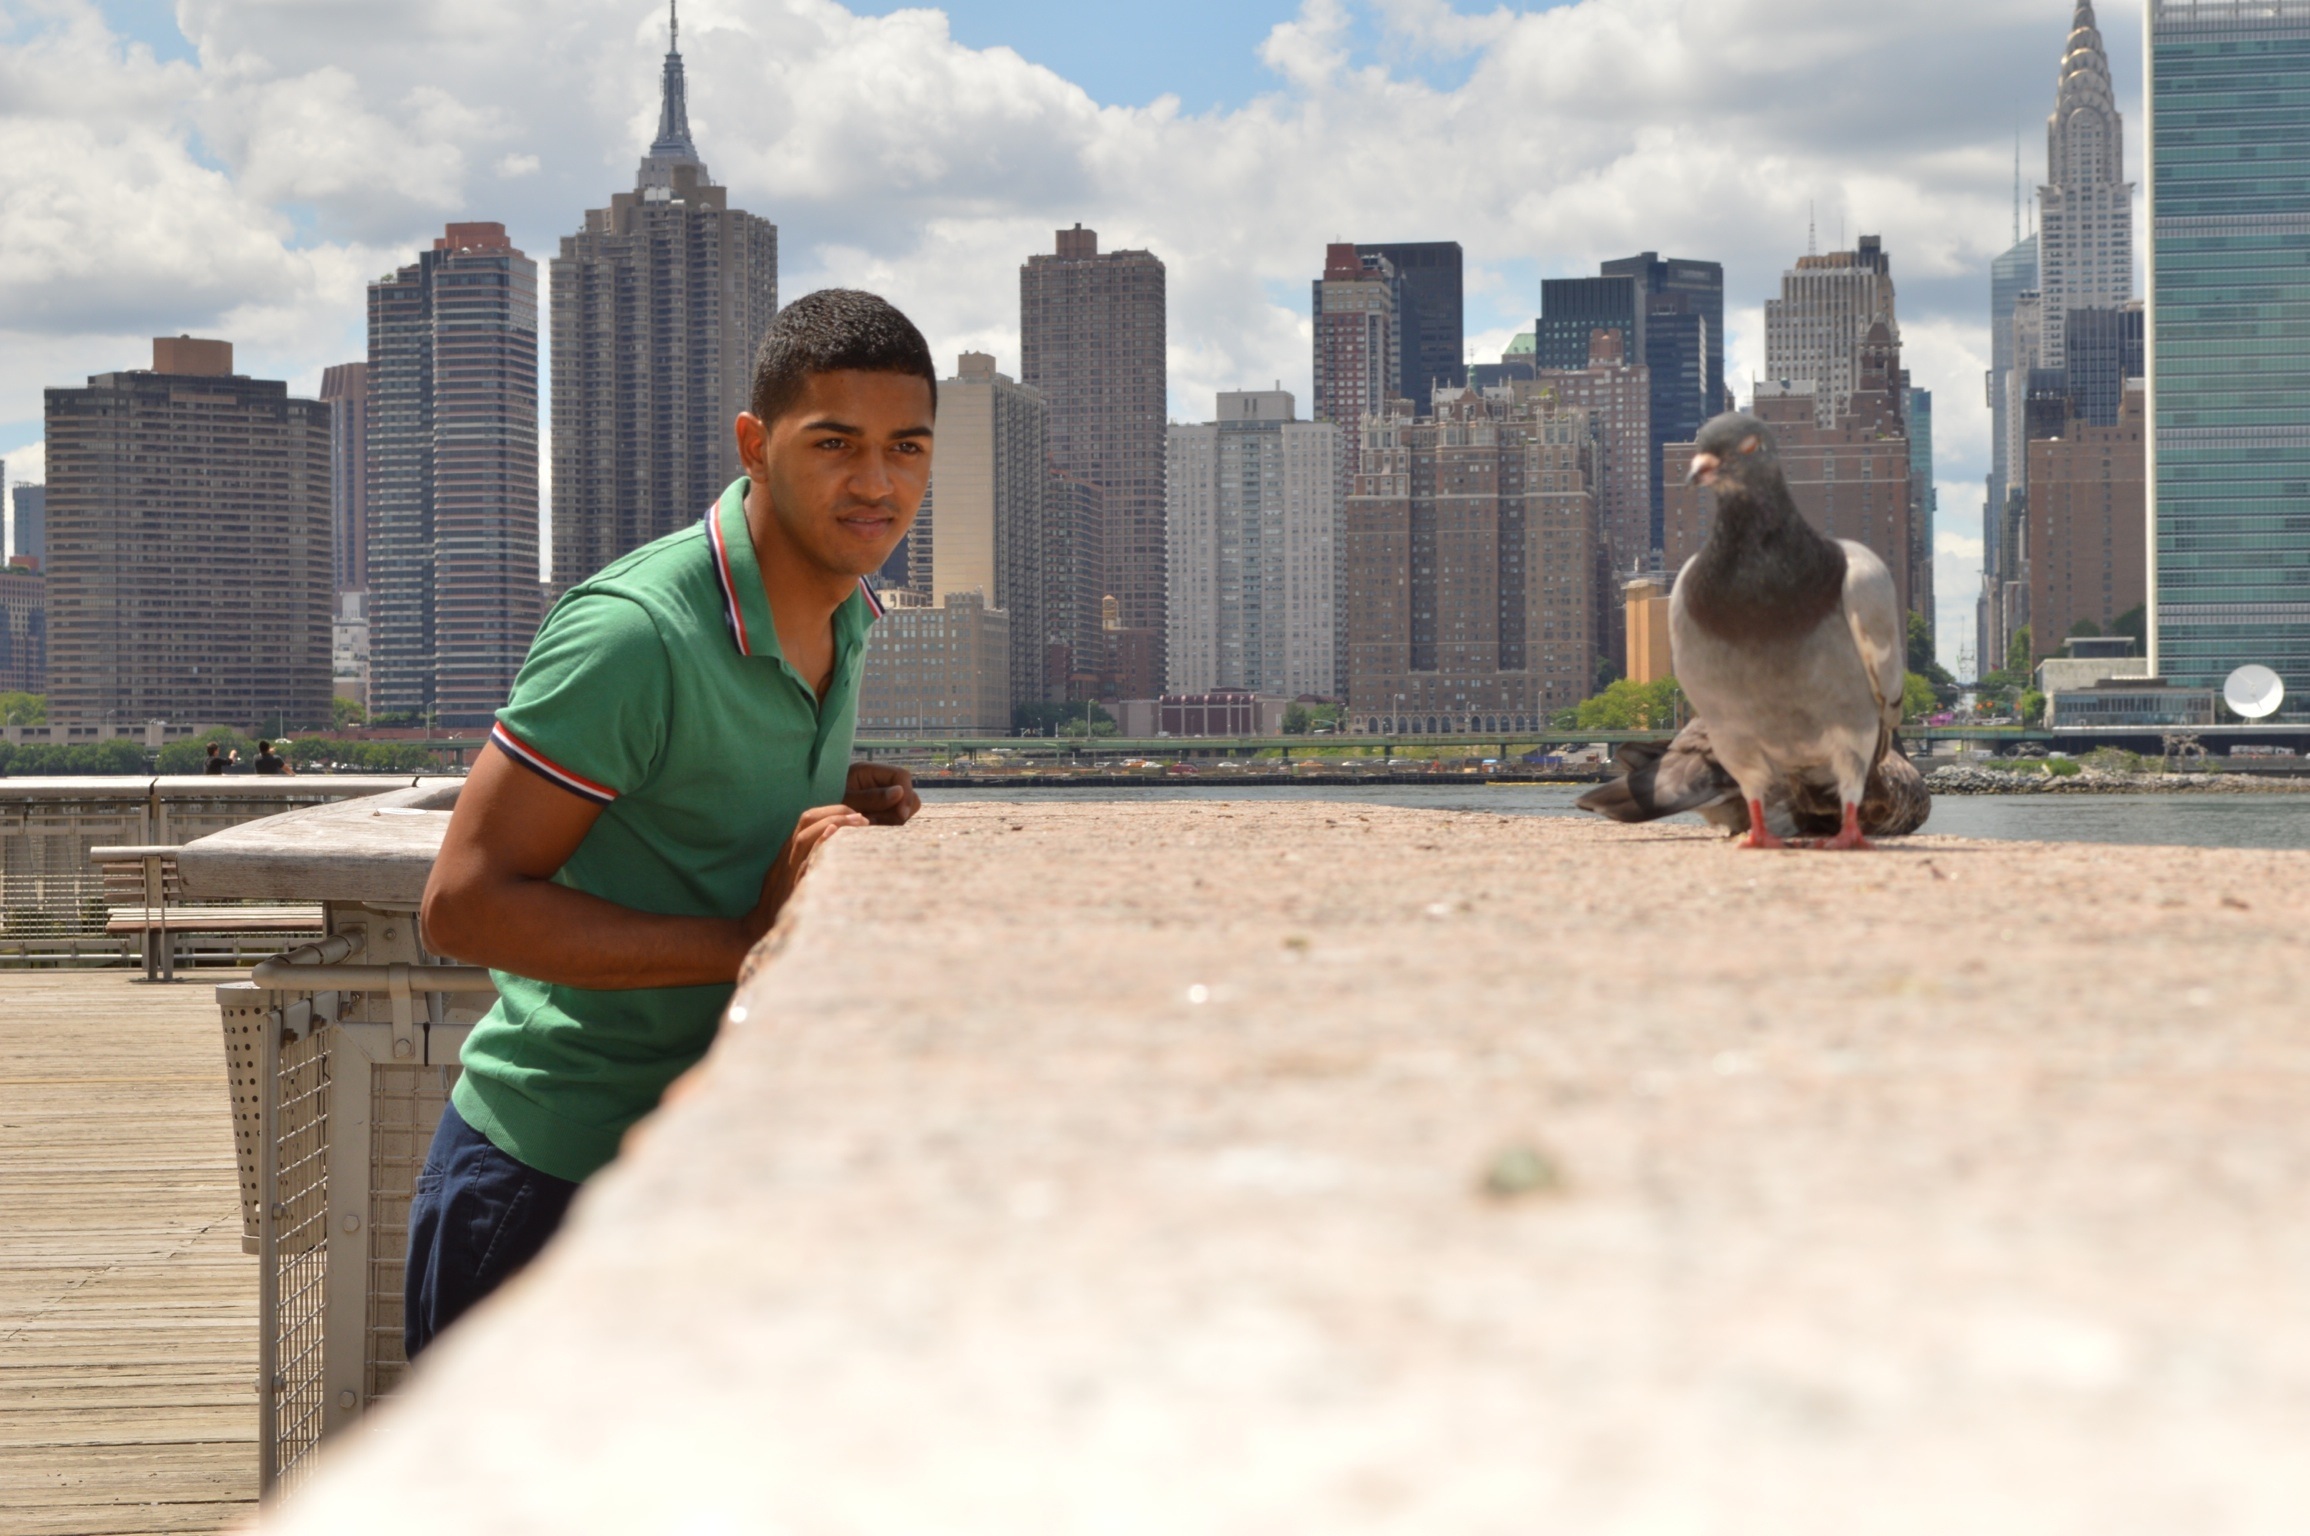
architecture, sky, skyline, view, building, city, skyscraper, urban, new york, manhattan, new york city, cityscape, downtown, nyc, scenic, usa, america, office, landmark, brooklyn, metropolitan, waterfront, pigeon, photograph, new, image, famous, york, states, metropolis